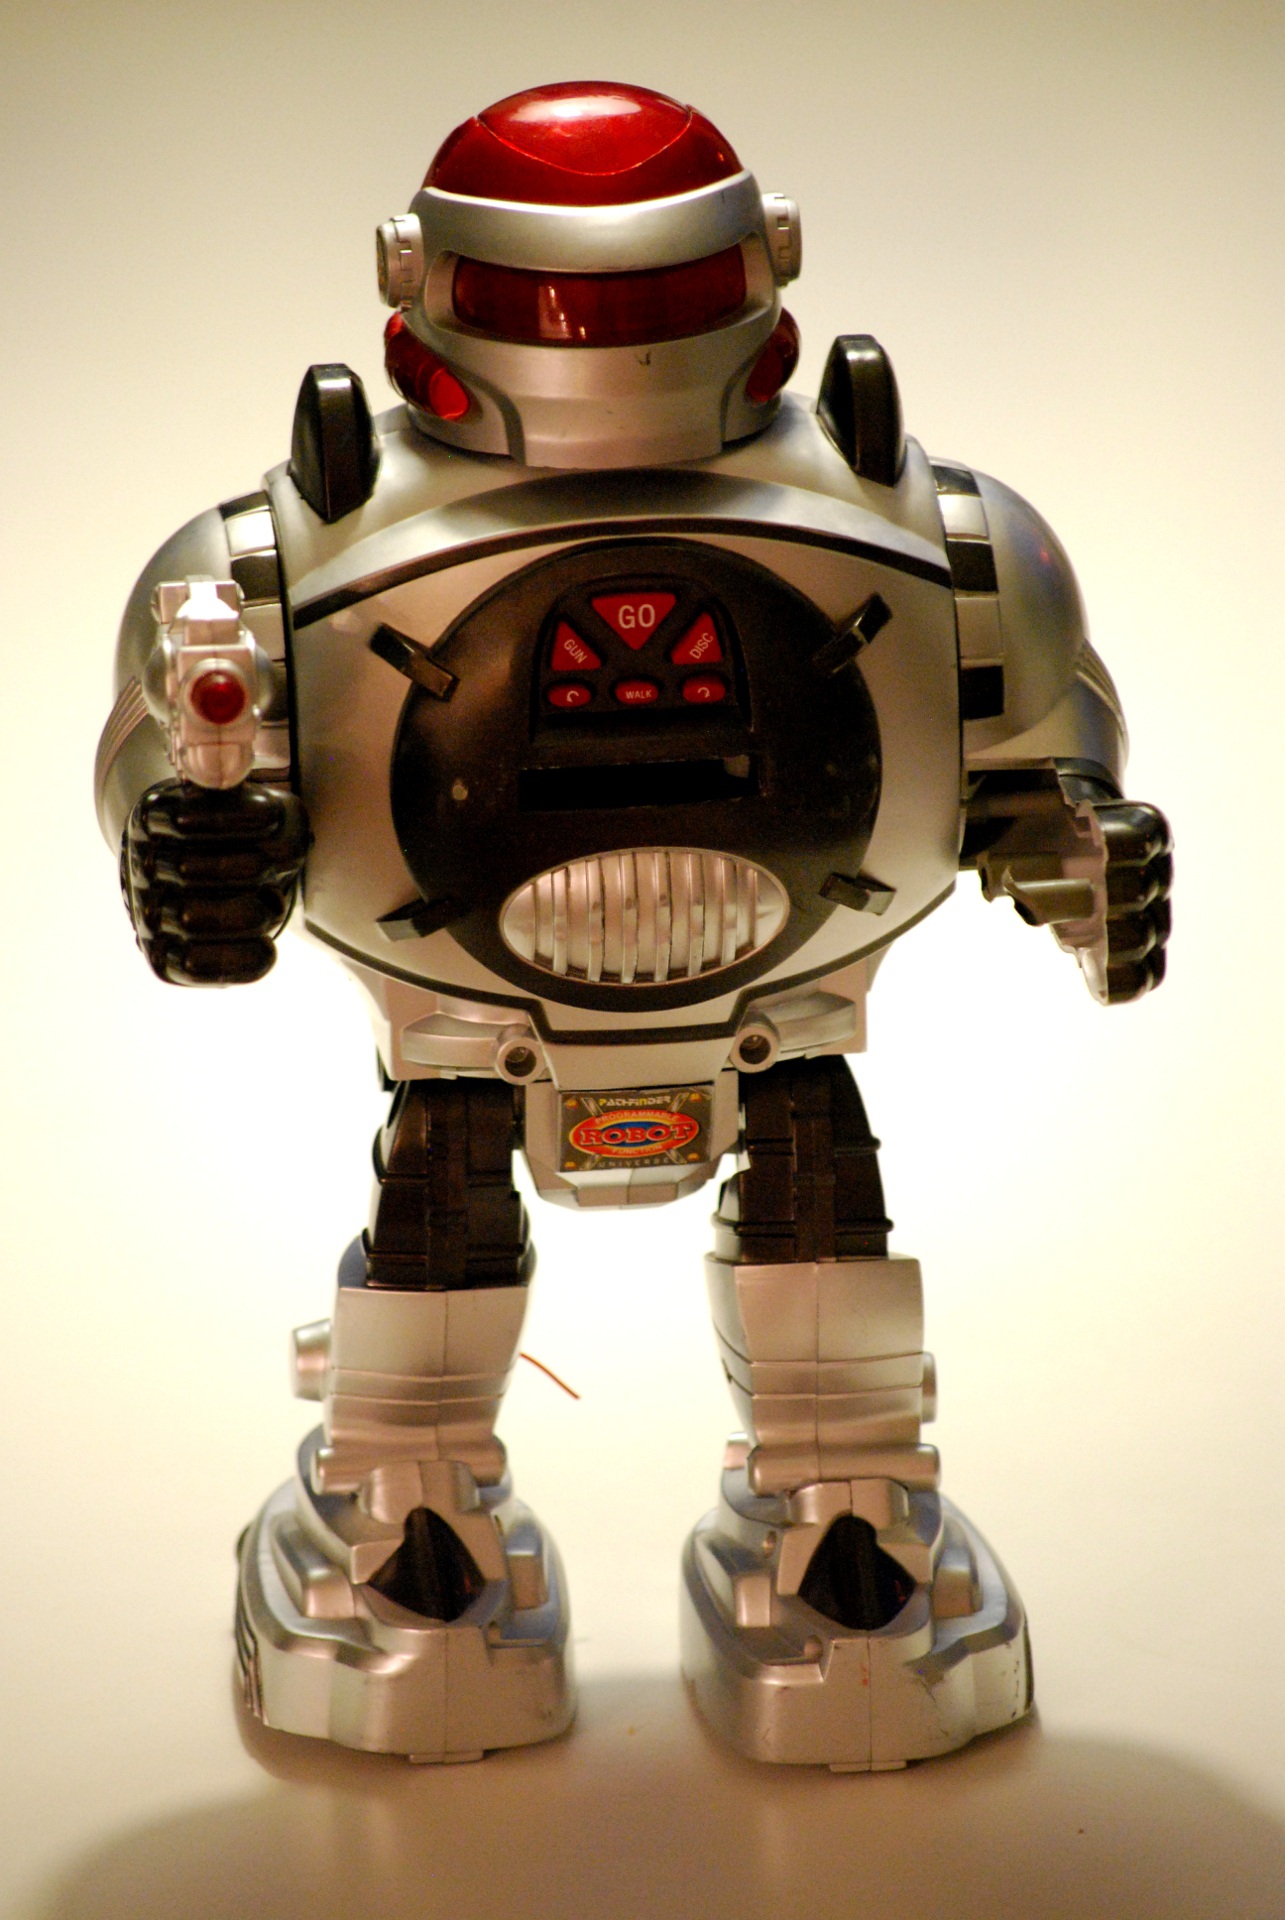
technology, space, machine, clothing, toy, futuristic, science, robot, android, sci fi, mecha